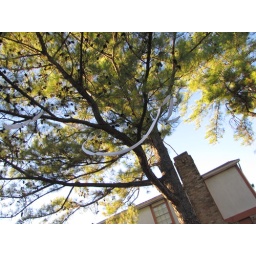
Someone threw a little tp in our big pine tree